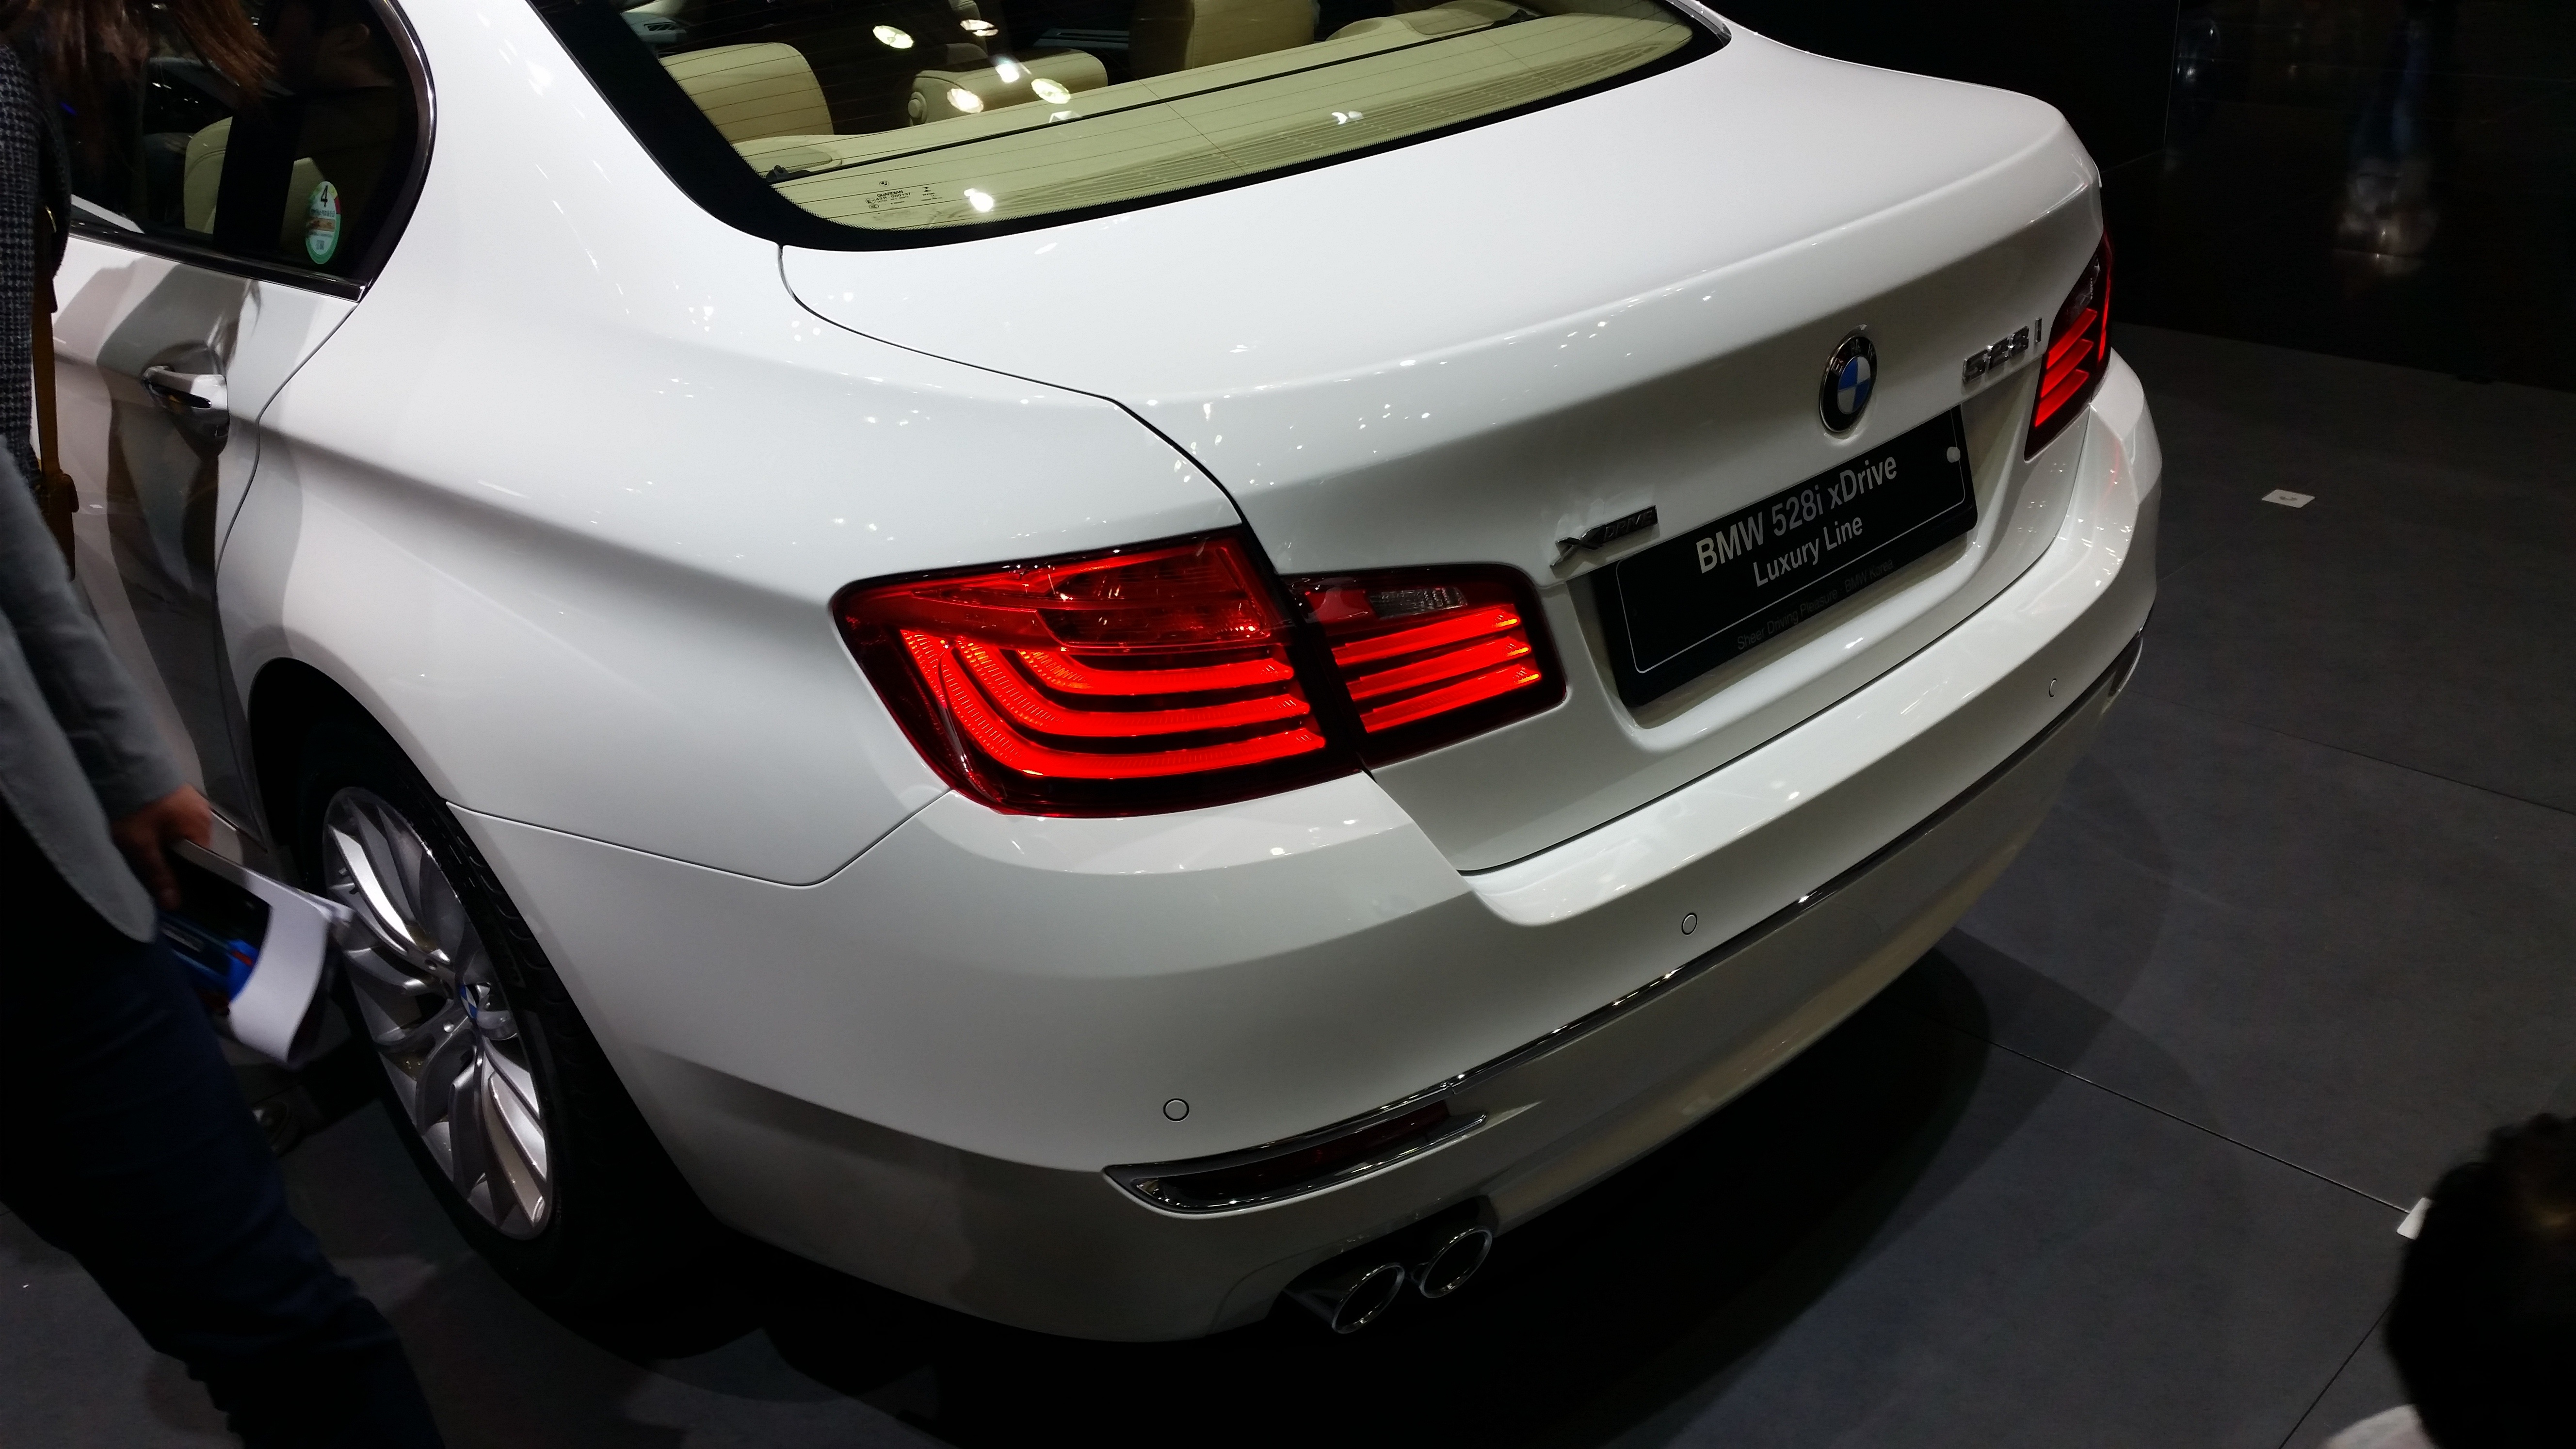
car, wheel, vehicle, sports car, bumper, sedan, bmw, automatically, land vehicle, automobile make, automotive exterior, automotive design, luxury vehicle, vehicle registration plate, family car, executive car, sports sedan, bmw 3 series f30, personal luxury car, bmw 5 series, bmw 3 series gran turismo, bmw 7 series, bmw m5, watch again, 528i, luxury line, seoul motor show